Tranekær Manor

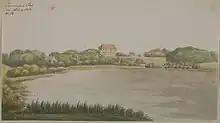
Tranekær seen on a drawing by Ole Jørgen Rawert, 28 July 1820.

Carl Ahlefeldt was succeeded by his son, Frederik Ahlefeldt, who had to spend his first years as count settling his father's debts. His success was so great that he also considerably expanded the land holdings. In 1765, he turned his holdings into a so-called "stamhus" (family trust) with the effect that they could neither be sold, pledged a divided between heirs.